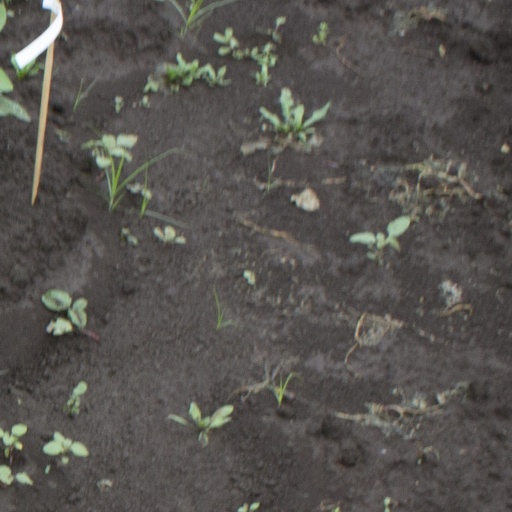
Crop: soybean